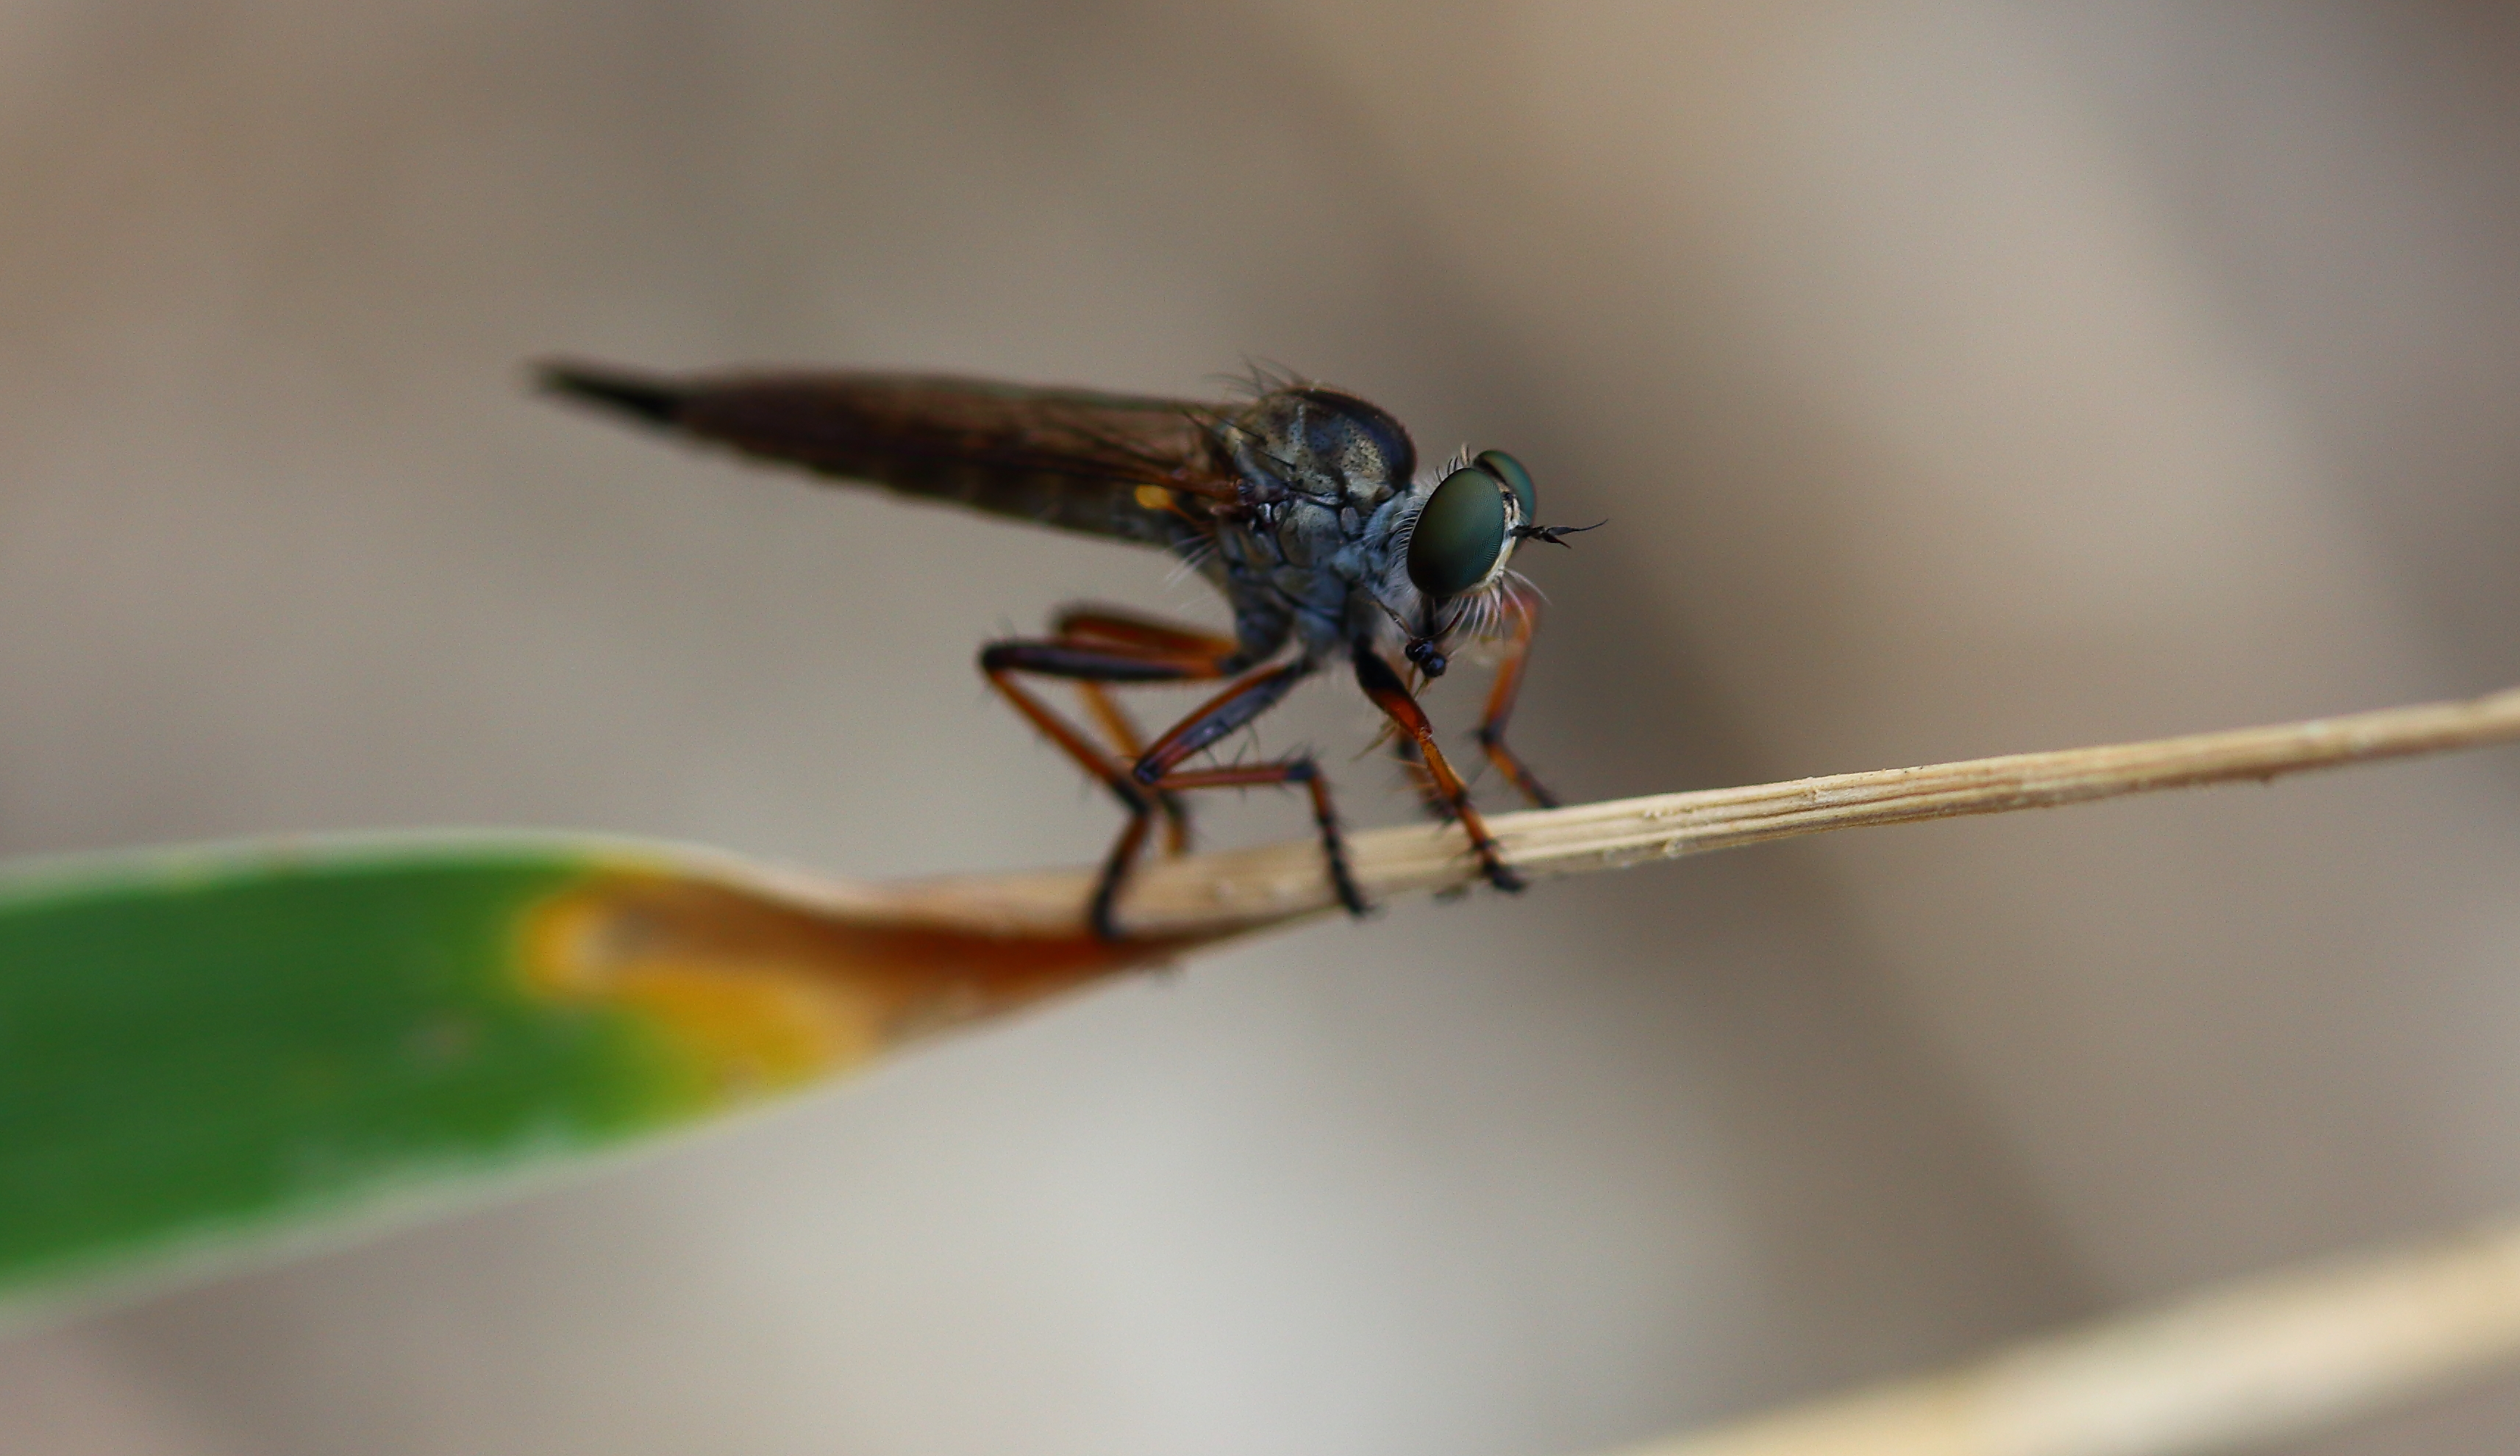
wing, photography, flower, fly, green, insect, fauna, invertebrate, close up, dragonfly, wasp, pest, macro photography, arthropod, plant stem, dragonflies and damseflies, membrane winged insect